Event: Nepal Earthquake
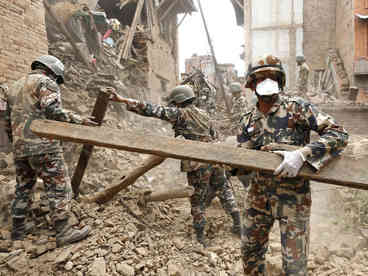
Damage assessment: damage